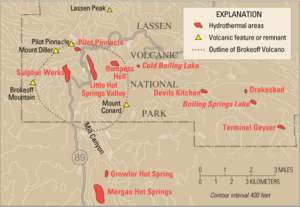
Le mont Tehama, Mount Tehama en anglais, est un volcan andésitique éteint situé à l'extrémité méridionale de la chaîne des Cascades dans le Nord de la Californie. Il se trouve à la frontière entre les comtés de Shasta et de Tehama, au sein du parc national volcanique de Lassen. Après avoir été actif entre 600 000 et 400 000 ans avant notre ère et avoir atteint plus de 3 300 mètres d'altitude, il a été fortement érodé. Il est désormais constitué par les restes d'une caldeira et Brokeoff Mountain, le sommet principal situé sur son rebord occidental, s'élève à 2 815 mètres d'altitude, derrière un autre volcan du parc, le pic Lassen, apparu il y a 28 000 ans à moins de sept kilomètres au nord. Alors que la région est durablement colonisée dès le début du XIXᵉ siècle, les propriétés géophysiques puis le potentiel touristique du volcan sont exploités économiquement entre le milieu de ce siècle et du suivant. Le panorama depuis le sommet est très prisé et la randonnée pédestre comme à skis restent populaires, grâce aux fortes chutes de neige en hiver.
La géologie de la région volcanique de Lassen se caractérise par des phénomènes de sédimentation et d'activités volcaniques. Elle distingue la région du parc national volcanique de Lassen, dans le nord de la Californie, aux États-Unis, à l'extrémité méridionale de la chaîne des Cascades.